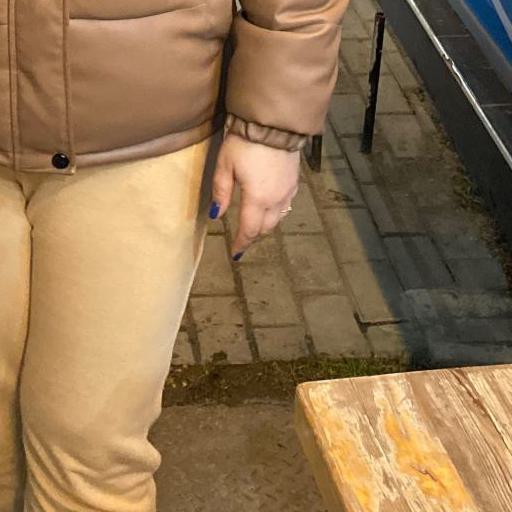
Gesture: no_gesture